Shakira as a cultural icon

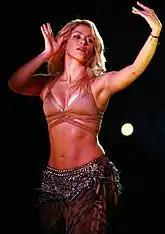
Shakira performing "Ojos Así" during her tour "The Sun Comes Out World Tour"

Shakira has been the subject of various academic studies analyzing how her music and public image contribute to notions of Colombianidad and Latinidad. In the article "Shakira as the Idealized, Transnational Citizen: A Case Study of Colombianidad in Transition" Maria Elena Cepeda examines how Shakira, as an internationally recognized singer-songwriter, occupies positions that influence both internal and external perceptions of what it means to be Latina and Colombian. Furthermore, the study "Tracking Transnational Shakira on Her Way to Conquer the World" by Gónica Gontovnik highlights how Shakira has become a transnational musical product, representing the ideology of a unified world and reflecting aspects of Colombian and Latin culture in her music. Maria Elena Cepeda's article "When Latina Hips Make/Mark History: Music Video in the 'New' American Studies" examines how Shakira, of Lebanese descent and born in the Caribbean region of Colombia, describes herself as a combination of cultures, reflecting her multicultural identity and its impact on the representation of Latinidad in the media. In his study "Shakira, Ricky Martin and Philanthropic Translatinidad," Paul Allatson analyzes how Shakira, as well as global musical figures, contribute to the popularization of Latin music beyond the Latin American market, exploring the notion of 'translatinidad' and its impact on popular culture. In his analysis "Salsa, Shakira, and the Reach of Latin American Music," Jairo Moreno highlights how Shakira's music represents a fluid transition from Colombia to Latin America and, subsequently, to the world, integrating diverse cultural and musical influences.